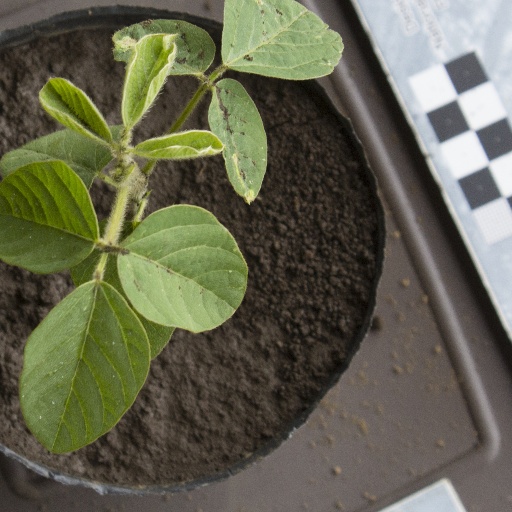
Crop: soybean